United Nations Security Council Resolution 586

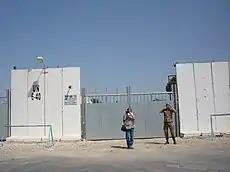
UNIFIL base (2006)

United Nations Security Council resolution 586, adopted unanimously on 18 July 1986, after recalling previous resolutions on the topic, as well as studying the report by the Secretary-General on the United Nations Interim Force in Lebanon (UNIFIL) approved in 426 (1978), the Council decided to extend the mandate of UNIFIL for a further six months until 19 January 1987.